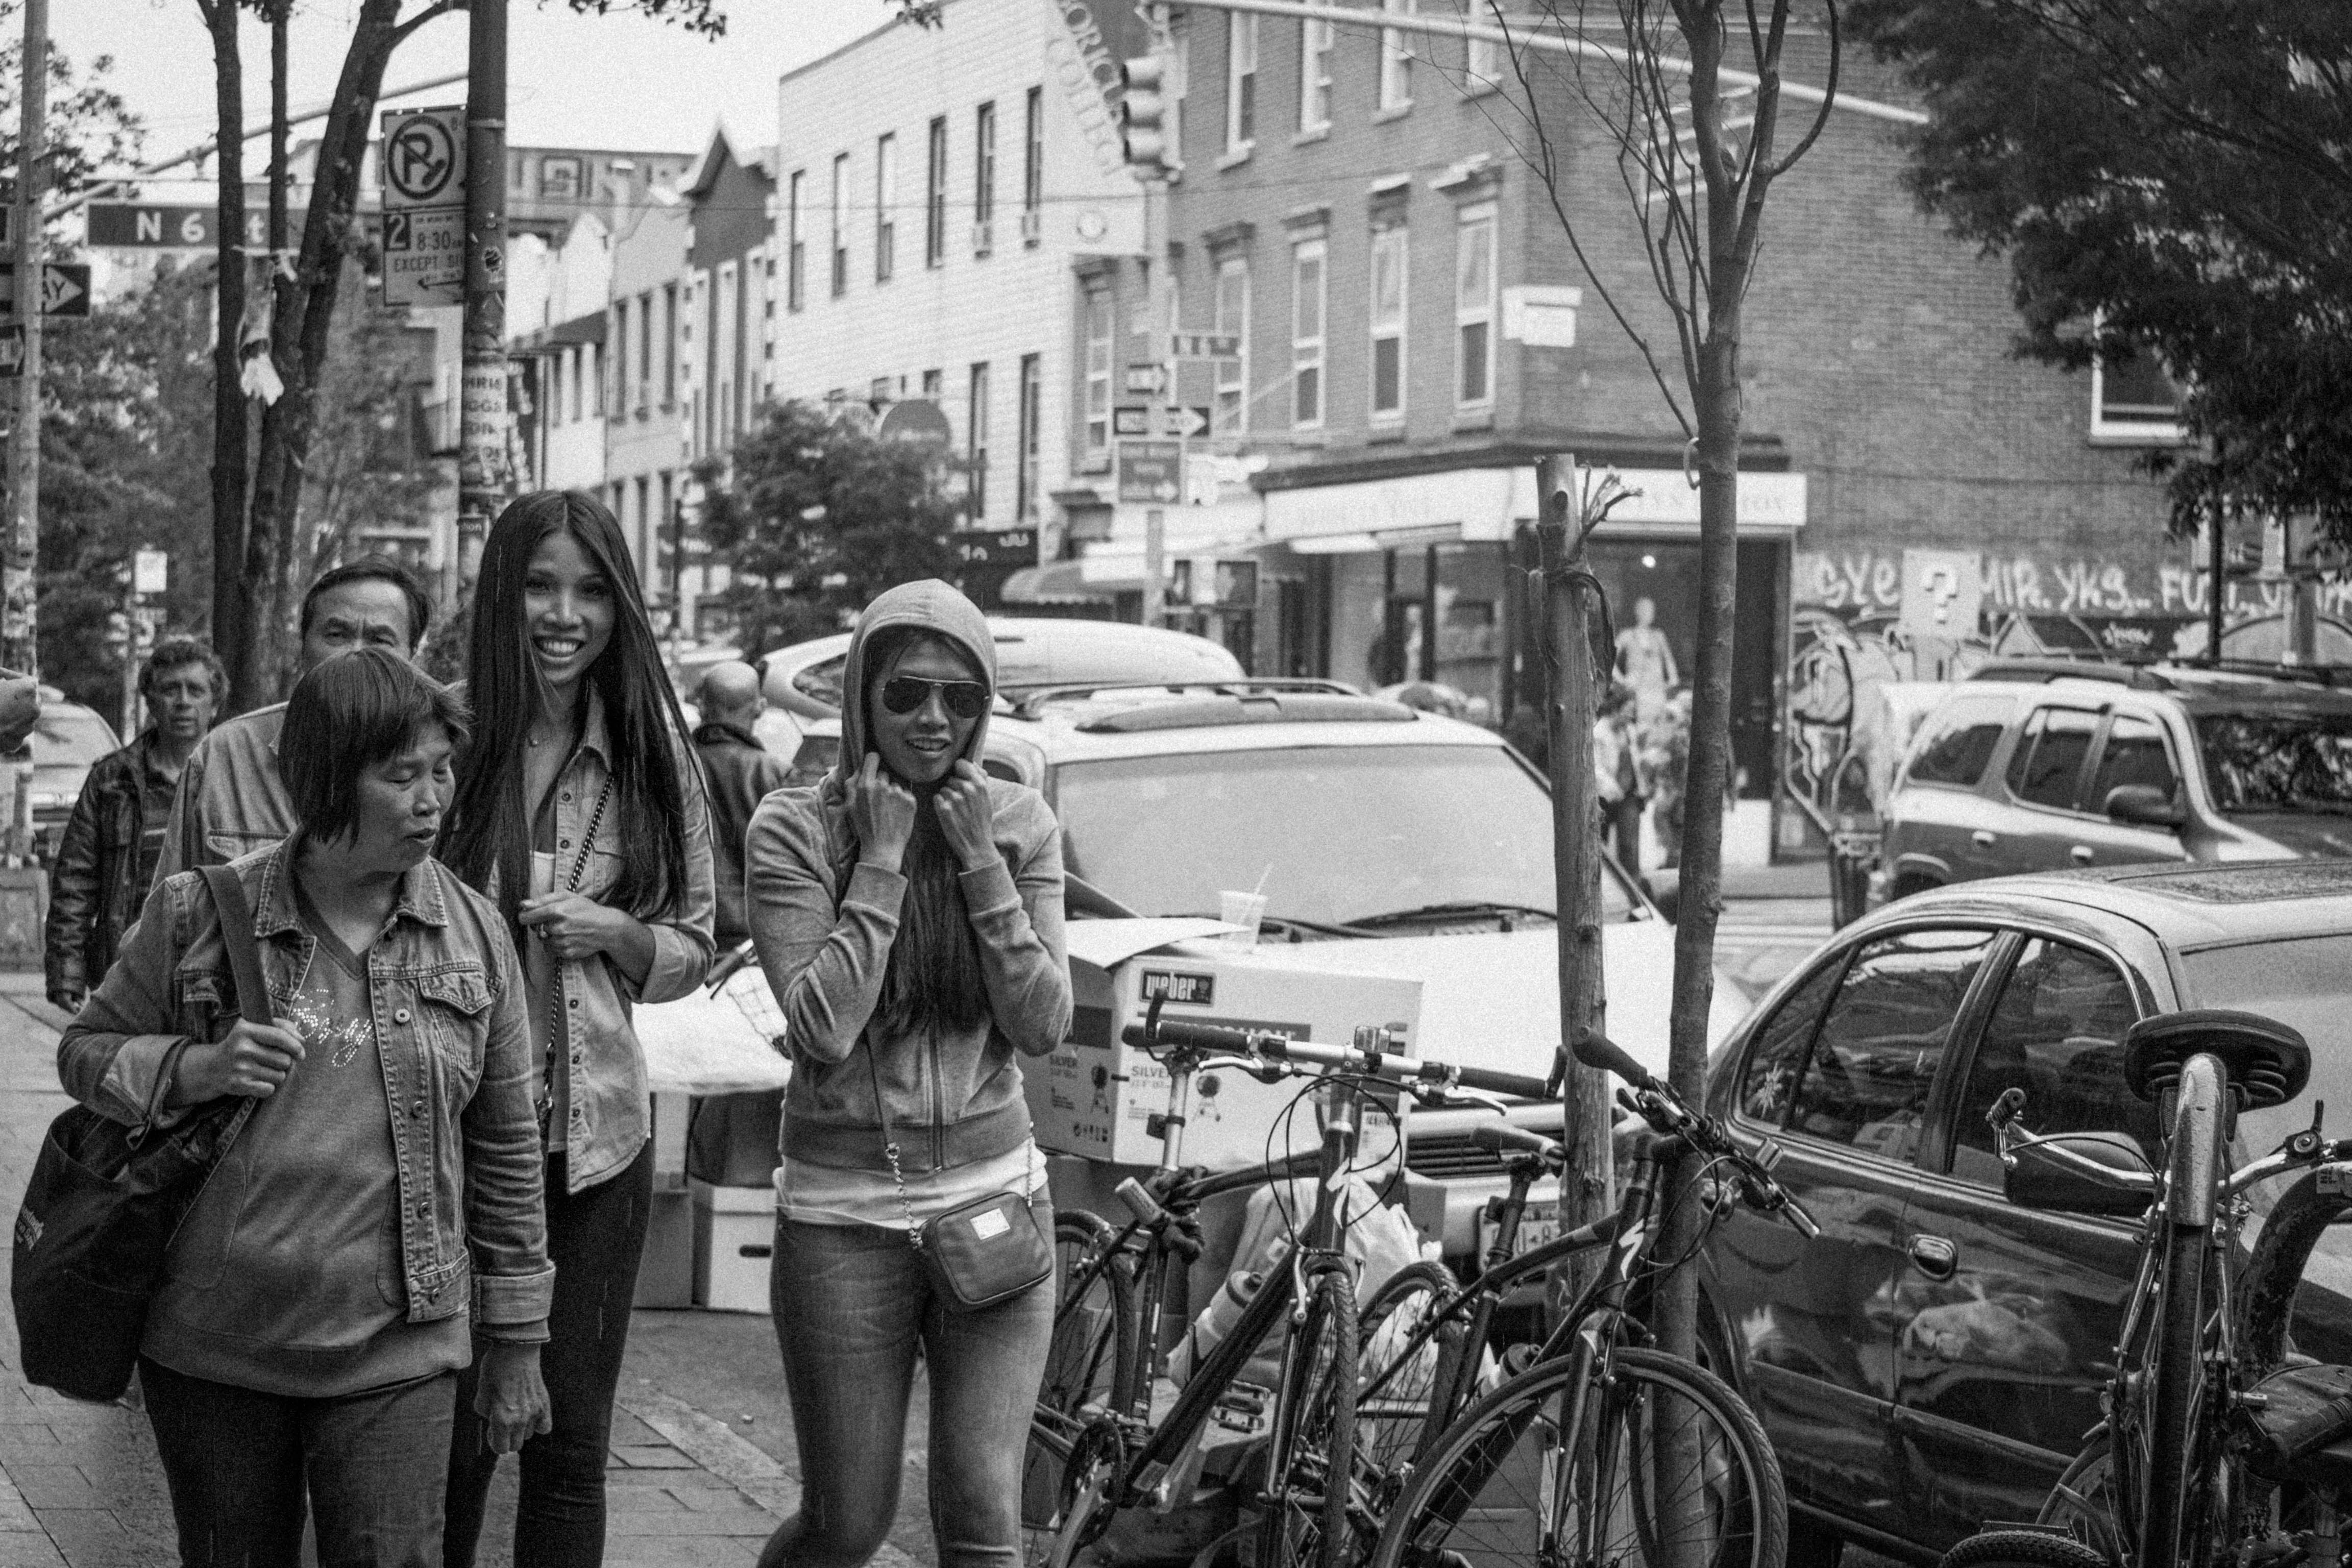
pedestrian, black and white, road, street, vehicle, brooklyn, monochrome, lane, streetphotography, blackandwhite, newyork, infrastructure, snapshot, ny, neighbourhood, williamsberg, monochrome photography